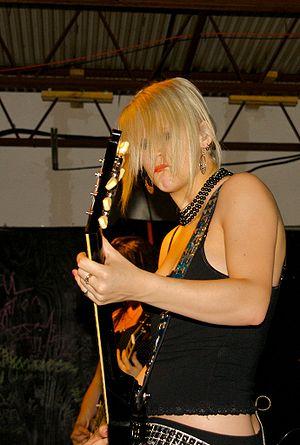
Kittie, également stylisé KiTTiE, est un groupe de nu metal féminin canadien, originaire de London, en Ontario. Fallon Bowman et Mercedes Lander, les fondatrices du groupe, se sont rencontrées en 1997 lors d'un cours de gymnastique, le groupe est créé par la suite, lorsque Morgan Lander sœur aînée de Mercedes les rejoignent. Elles commencent par jouer des reprises de Nirvana et de Silverchair puis composèrent leurs propres chansons par la suite.